Personality

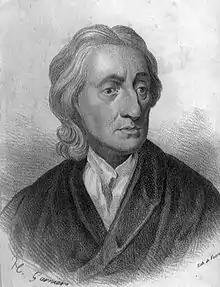
John Locke (1632–1704)

According to James, the "temperament" of rationalist philosophers differed fundamentally from the "temperament" of empiricist philosophers of his day. The tendency of rationalist philosophers toward "refinement" and "superficiality" never satisfied an empiricist temper of mind. Rationalism leads to the creation of "closed systems", and such optimism is considered shallow by the fact-loving mind, for whom perfection is far off. Rationalism is regarded as "pretension", and a temperament most inclined to "abstraction".